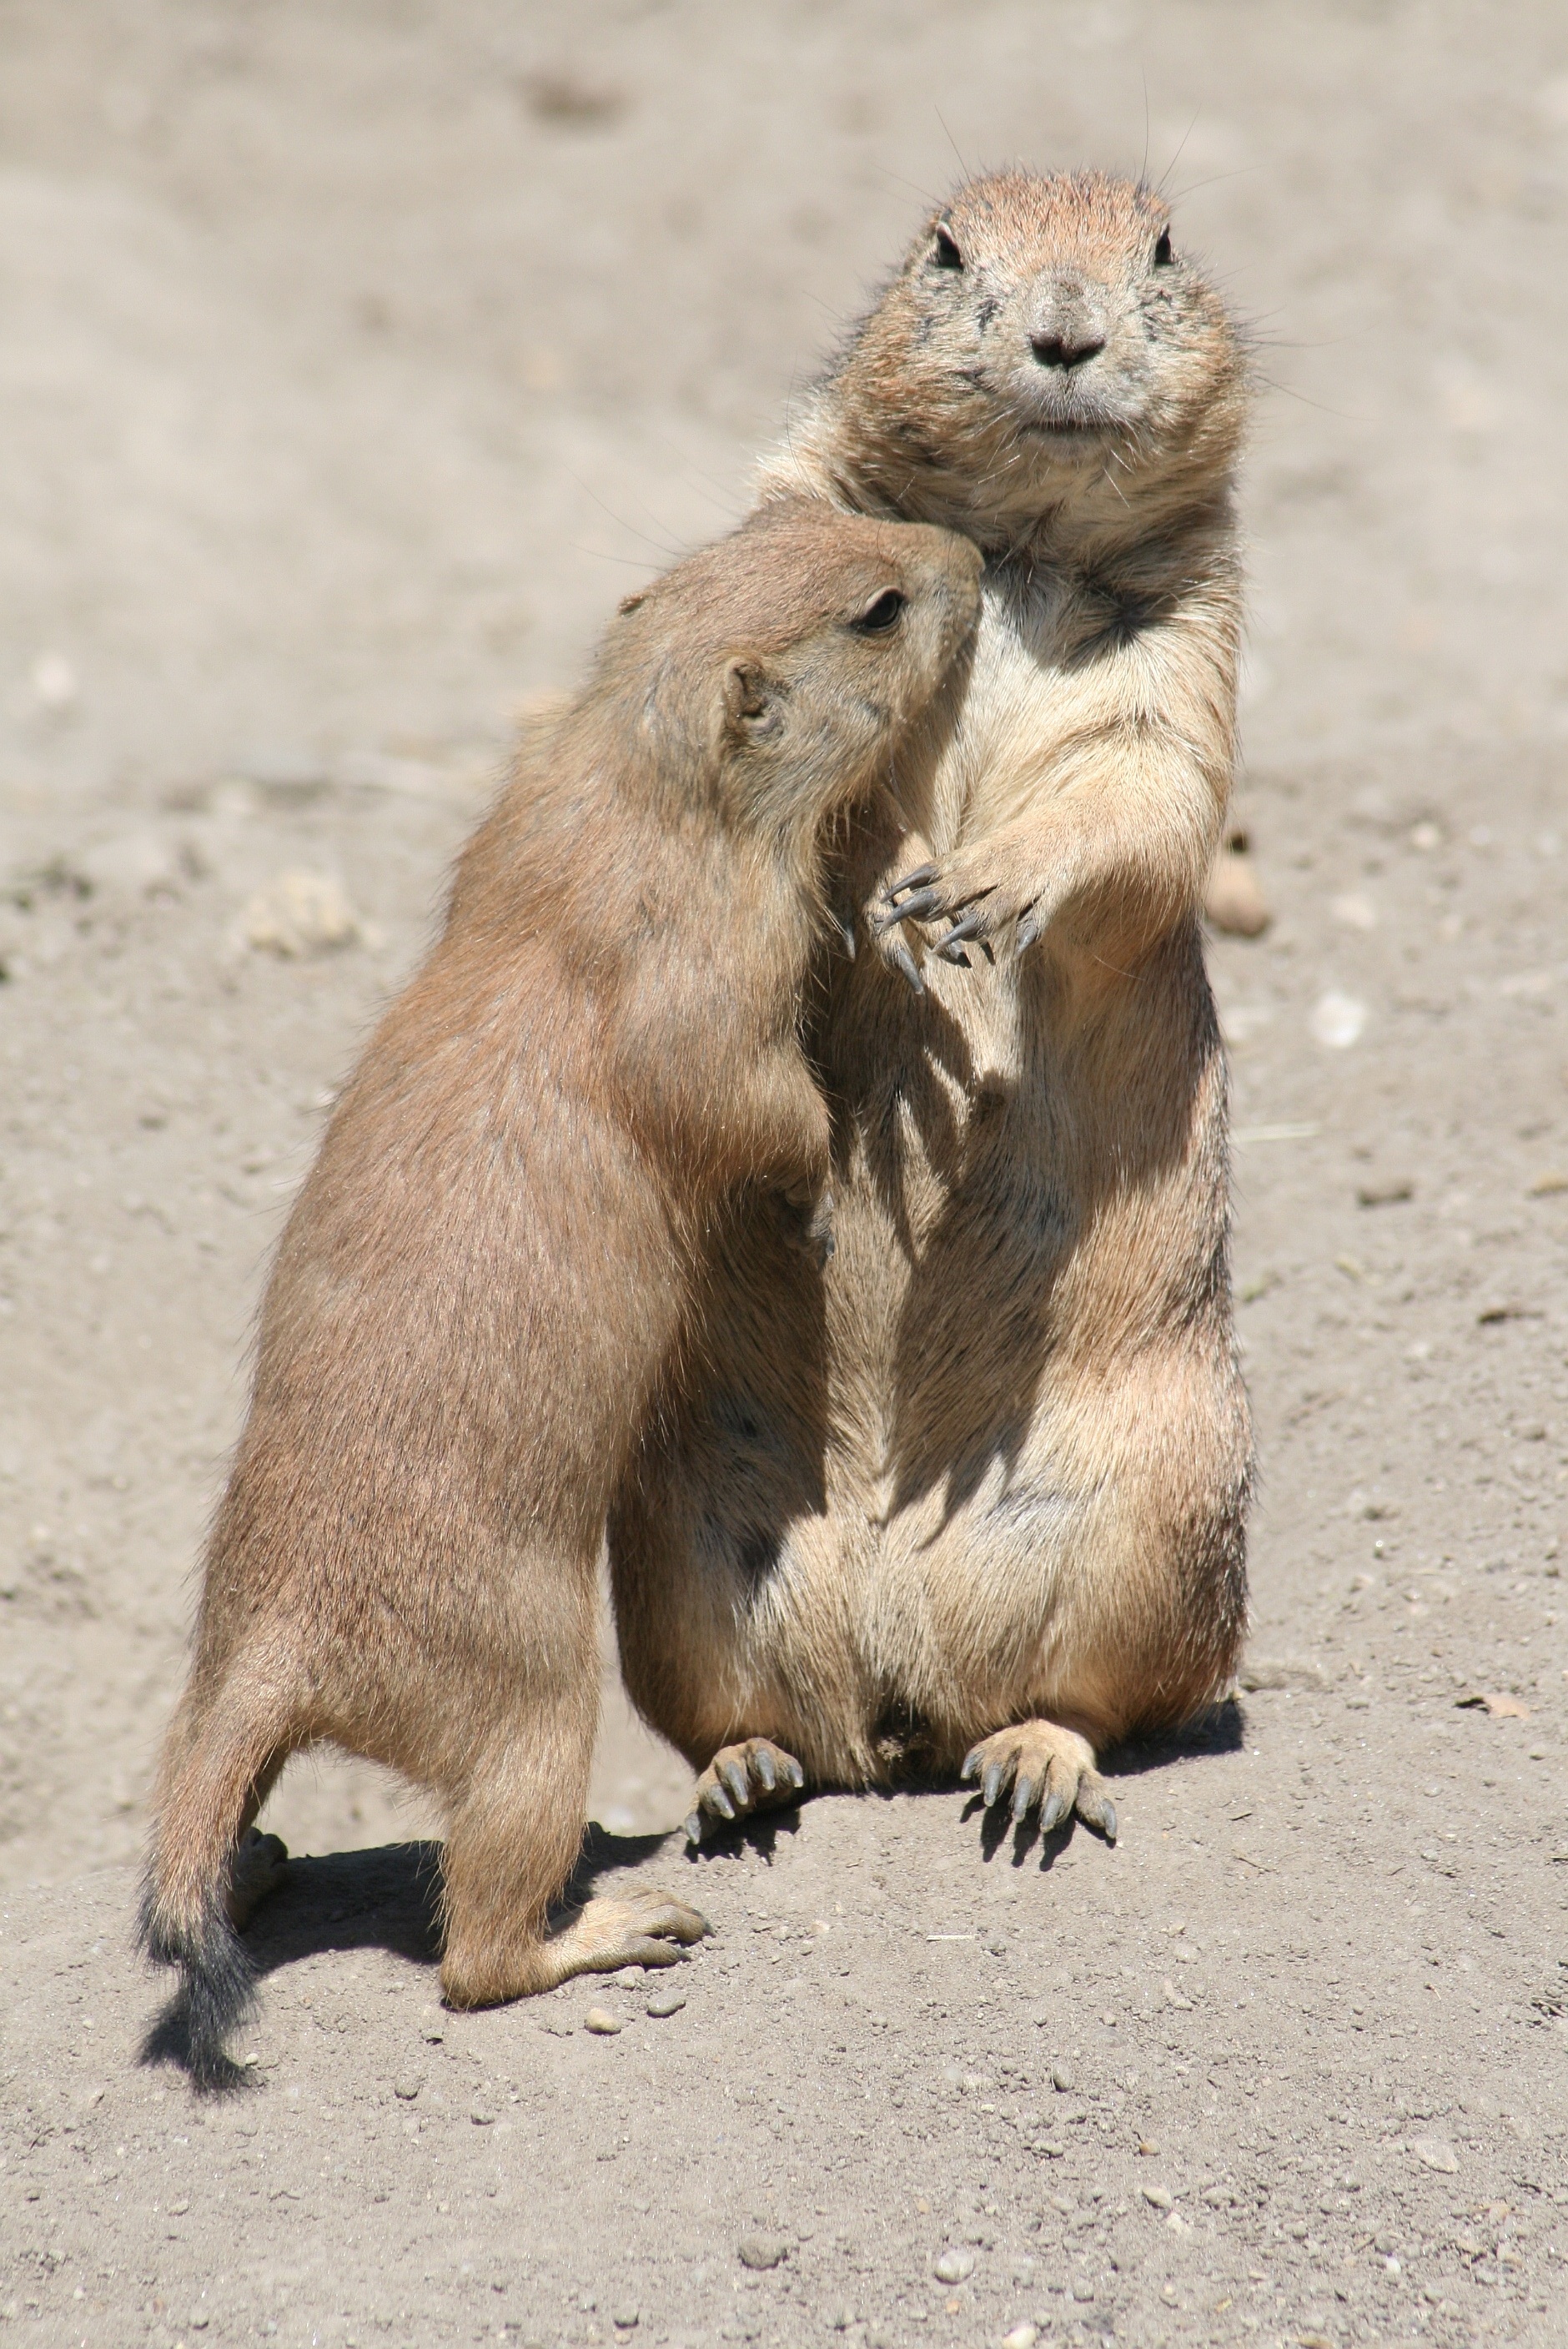
nature, animal, guy, wildlife, zoo, mammal, squirrel, rodent, fauna, whiskers, vertebrate, prairie dog, gophers